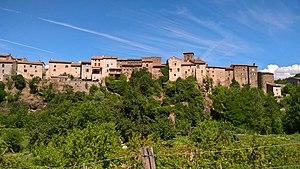
Vieille-Brioude vue de l'ouest.
Vieille-Brioude est une commune française située dans le département de la Haute-Loire en région Auvergne-Rhône-Alpes.